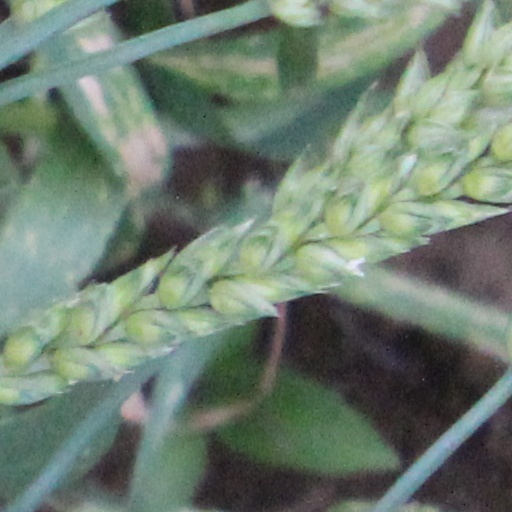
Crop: wheat